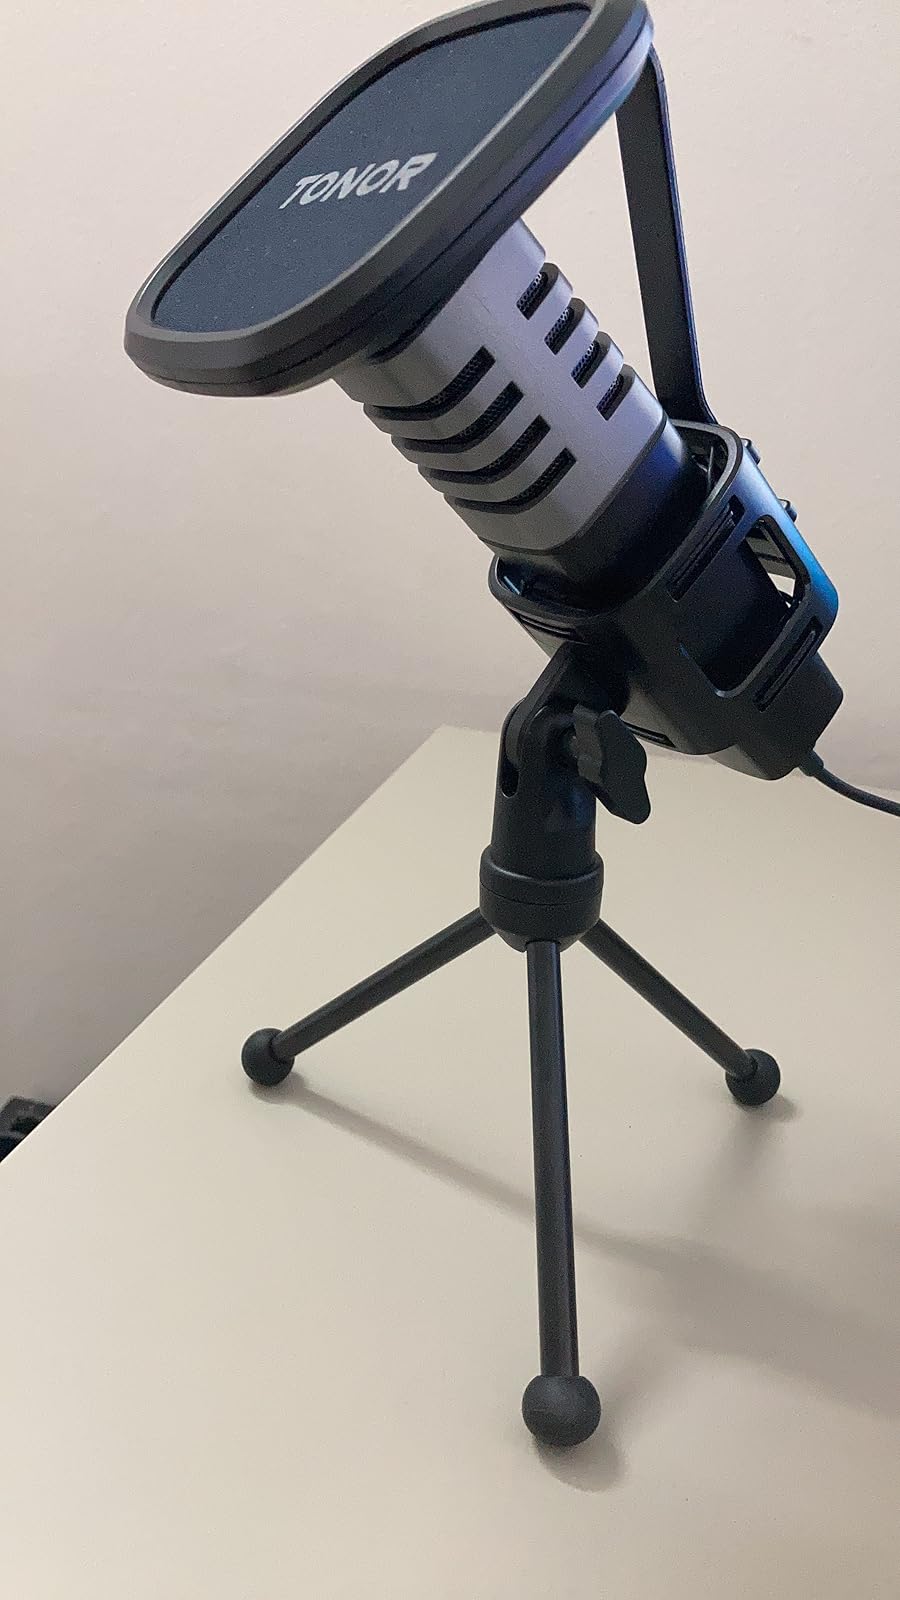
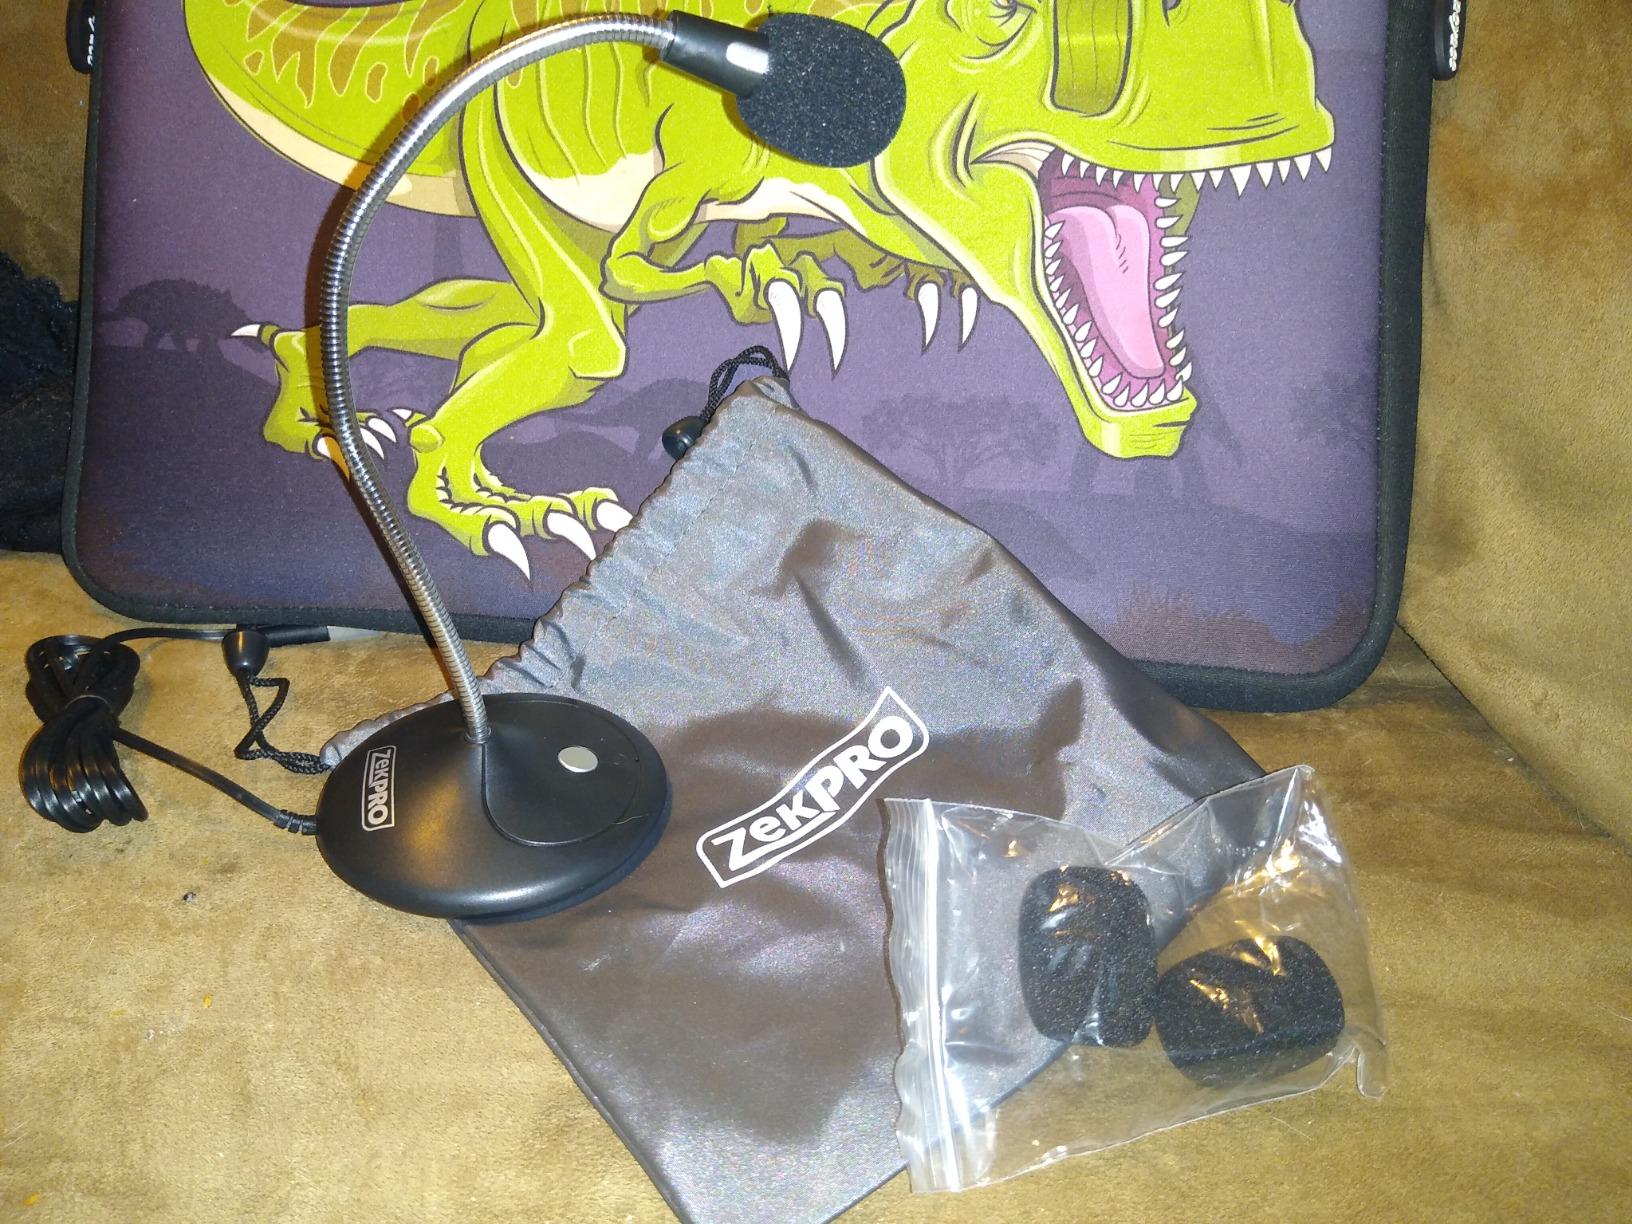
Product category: microphone
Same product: no